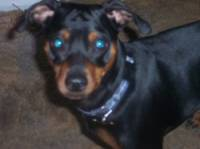
Breed: miniature_pinscher